Minor campaigns of 1815

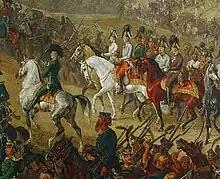
Emperor Francis I of Austria and his Chancellor Prince Clemens Metternich crossing the Vosges Mountains on 2 July 1815 followed by other dignitaries and surrounded by Seventh Coalition soldiers.

The Austrian military contingent was divided into three armies. This was the largest of these armies, commanded by Field Marshal Karl Philipp, Prince of Schwarzenberg. Its target was Paris. This Austrian contingent was joined by those of the following nations of the German Confederation: Kingdom of Bavaria, Kingdom of Württemberg, Grand Duchy of Baden, Grand Duchy of Hesse (Hessen-Darmstadt), Free City of Frankfurt, Principality of Reuss Elder Line and the Principality of Reuss Junior Line. Besides these there were contingents of Fulda and Isenburg. These were recruited by the Austrians from German territories that were in the process of losing their independence by being annexed to other countries at the Congress of Vienna. Finally, these were joined by the contingents of the Kingdom of Saxony, Duchy of Saxe-Coburg-Saalfeld, Duchy of Saxe-Meiningen and the Duchy of Saxe-Hildburghausen. Its composition in June was: